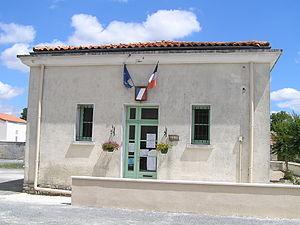
mairie de Barbezières
Barbezières est une commune du Sud-Ouest de la France, située dans le département de la Charente.